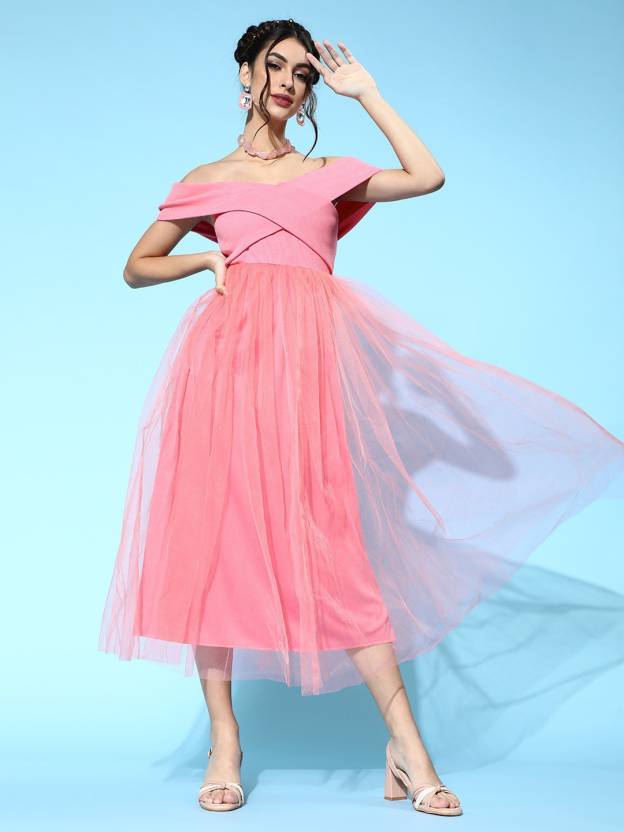
Product: Women Fit and Flare Pink Dress
Price: ₹874
Colors: Pink
Pattern: Solid
Description: Pink Tulle Bardot Midi Dress, in Mesh Net fabric, Polyester , Midi/Calf Length, Fit & Flare, Zipper Closure, Flared Hemline and features Cross Detail At Front